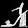
Label: Sandal